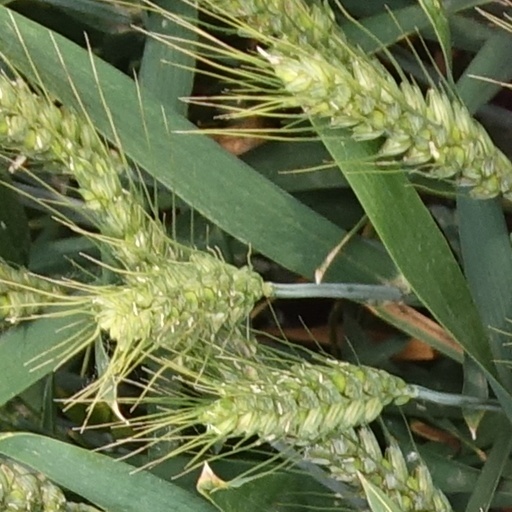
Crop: wheat